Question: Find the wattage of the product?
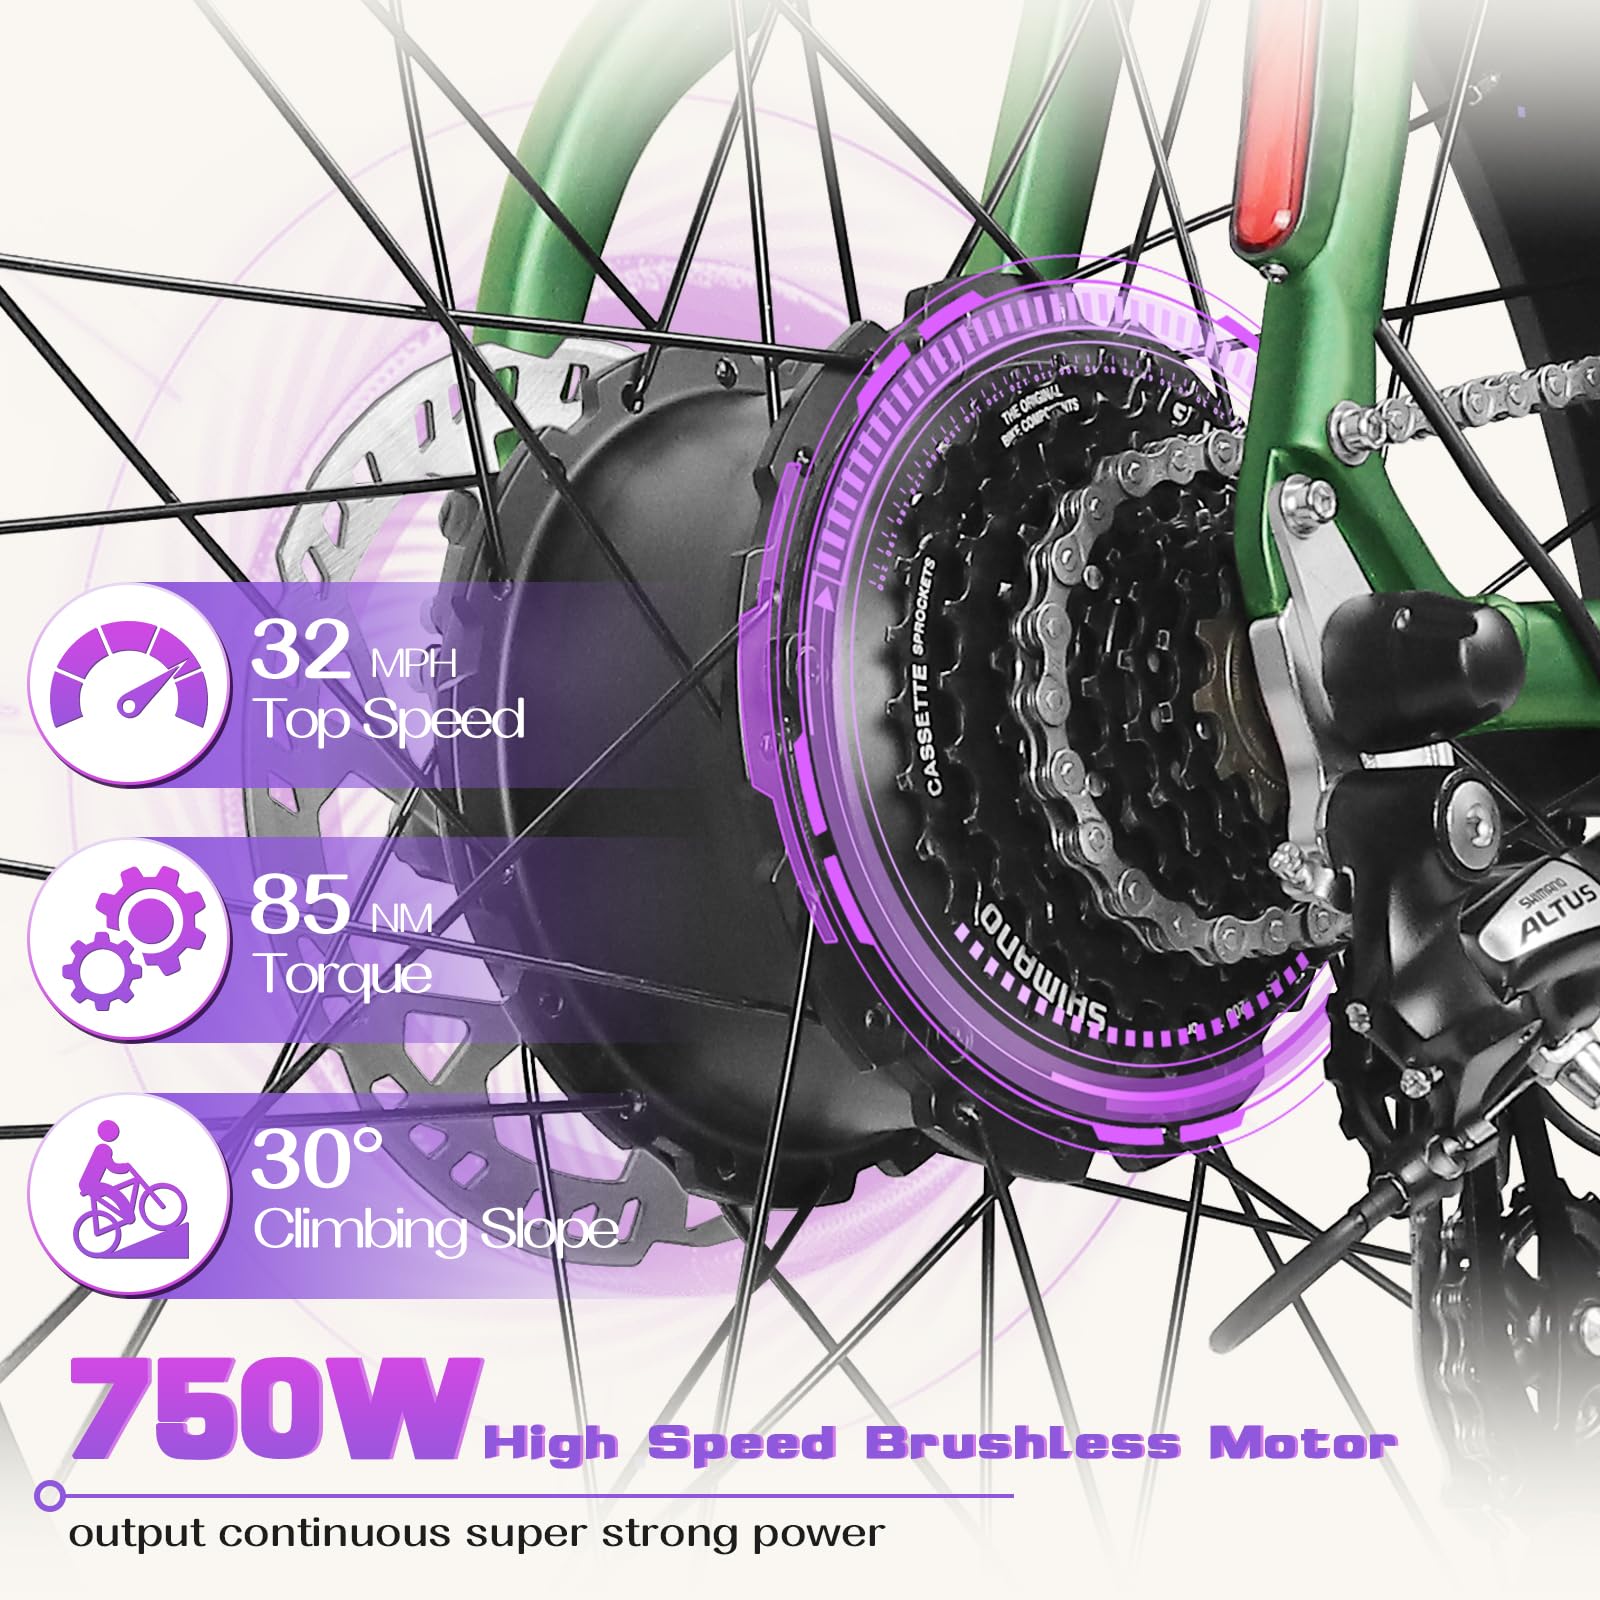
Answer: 750.0 watt